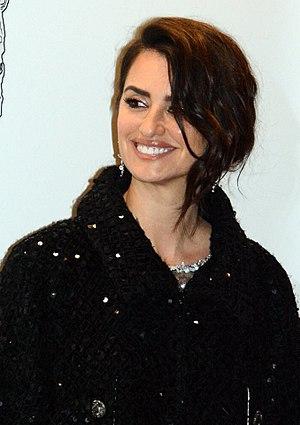
Penelope Cruz à la cérémonie des César du cinéma
La 43ᵉ cérémonie des César du cinéma, organisée par l'Académie des arts et techniques du cinéma, se déroule à la salle Pleyel à Paris le 2 mars 2018 et récompense les films français sortis en 2017. Elle est présidée par Vanessa Paradis et présentée par Manu Payet. Cette soirée rend hommage à Jeanne Moreau, qui apparaît sur l'affiche officielle de la cérémonie.